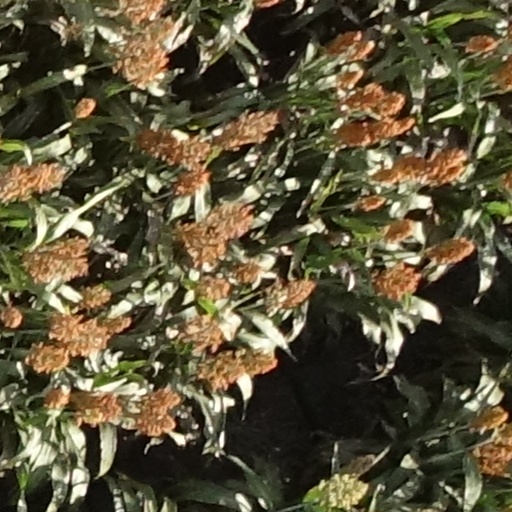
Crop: sorghum